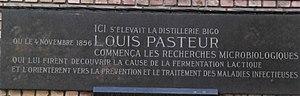
Rue Fulton (Esquermes) Pasteur
Louis Pasteur, né à Dole le 27 décembre 1822 et mort à Marnes-la-Coquette le 28 septembre 1895, est un scientifique français, chimiste et physicien de formation. Pionnier de la microbiologie, il connut, de son vivant même, une grande notoriété pour avoir mis au point un vaccin contre la rage.
La famille Bigo est une famille industrielle du Nord-Pas-de-Calais qui au XIXᵉ a prospéré dans le monde des affaires et de la ville de Lille et dans le département du Nord.
Louis Dominique Joseph Bigo, plus communément appelé Louis Bigo, né le 20 juin 1787 à Lille et mort le 14 mai 1876, est un industriel et homme politique français.